Cairo Conference

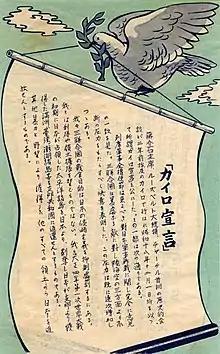
Propaganda airdropped to Taiwan (then under Japanese rule, hence in Japanese) to persuade surrender with the Cairo Declaration.

On November 26, Soong Mei-ling met Roosevelt to discuss a $US1 billion loan plan, and Roosevelt immediately agreed. Chiang then met with Admiral Ernest King to finalise plans for a joint counterattack on Burma the following March. In the afternoon, Roosevelt invited the leaders of China and Britain to his residence for tea, where the plan of action was finalised for the following March. Chiang met Mountbatten and thanked Roosevelt in person for his promise to lend China money.